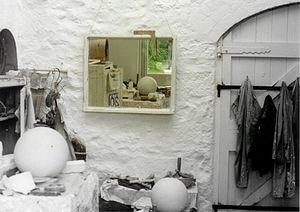
Cette liste des musées de Cornouailles, Angleterre contient des musées qui sont définis dans ce contexte comme des institutions qui recueillent et soignent des objets d'intérêt culturel, artistique, scientifique ou historique. leurs collections ou expositions connexes disponibles pour la consultation publique. Sont également inclus les galeries d'art à but non lucratif et les galeries d'art universitaires. Les musées virtuels ne sont pas inclus.